List of uncrewed NASA missions

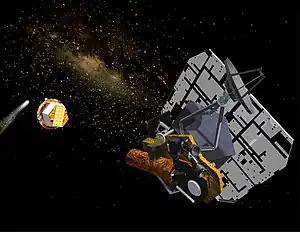
"Deep Impact" space probe after impactor separation (artist concept)

The Genesis spacecraft was a NASA sample return probe which collected a sample of solar wind and returned it to Earth for analysis. It was the first NASA sample return mission to return material since the Apollo Program, and the first to return material from beyond the orbit of the Moon. Genesis was launched on August 8, 2001, and crash-landed in Utah on September 8, 2004, after a design flaw prevented the deployment of its drogue parachute. The crash contaminated and damaged many of the sample collectors, but many of them were successfully recovered.